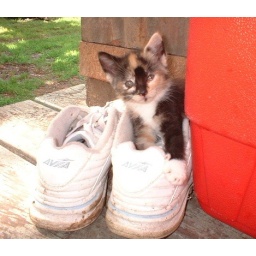
Just a kitten in a shoe on my sister's back porch. My sister loves all cats! So do I.